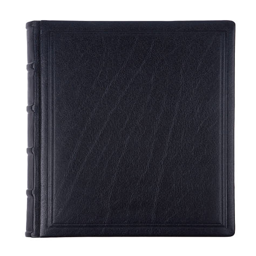
the book in black leather cover